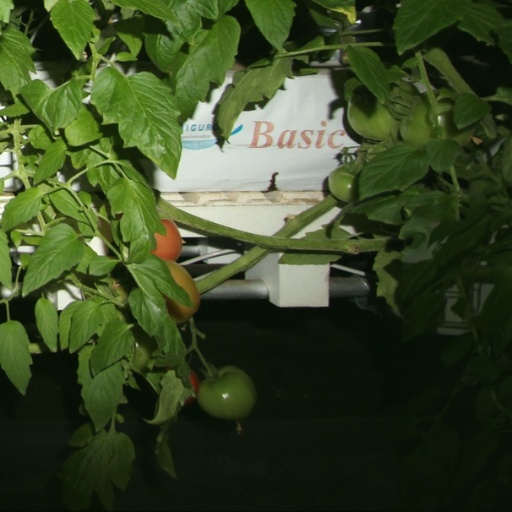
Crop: tomato